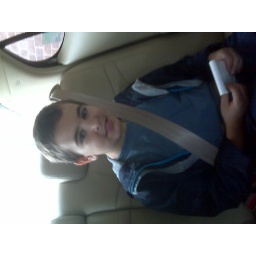
Me sitting in the back seat with Loraine and Melanie.